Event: Nepal Earthquake
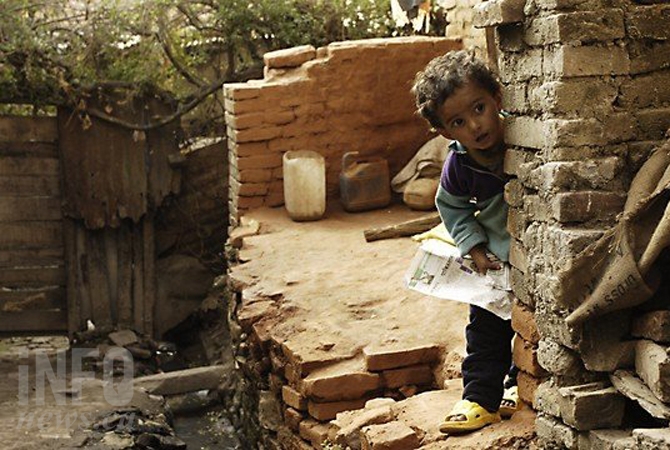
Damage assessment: damage